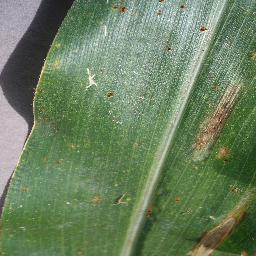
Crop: corn
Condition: (maize)_northern_blight